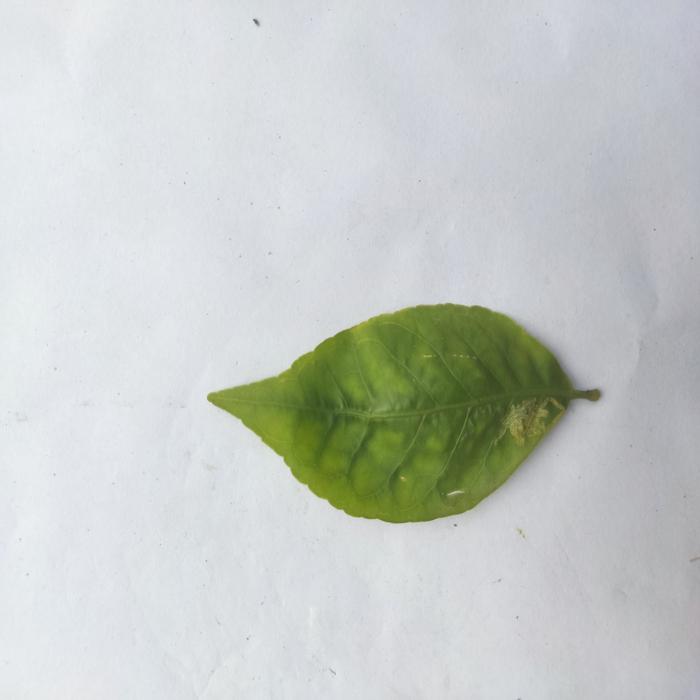
Crop: Aegle Marmelos
Leaf condition: Leaf_Spot